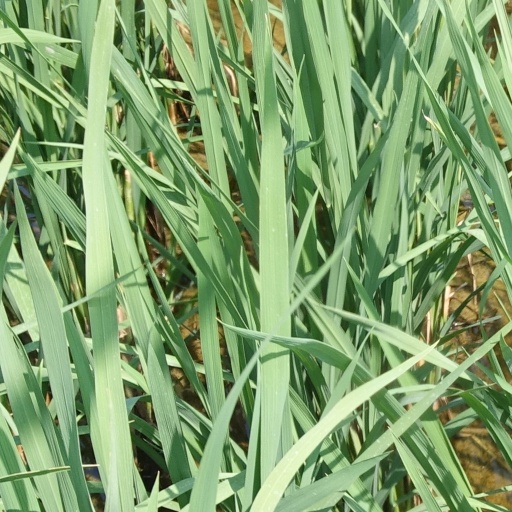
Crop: rice